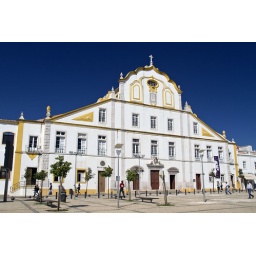
Loved the architecture and golden details of this building, and how the blue sky contrasted against it.